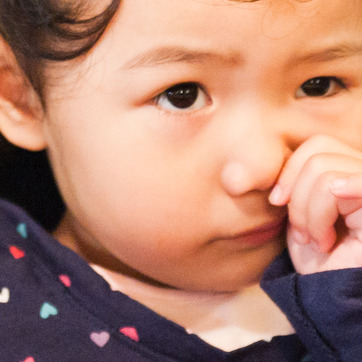
Material: skin